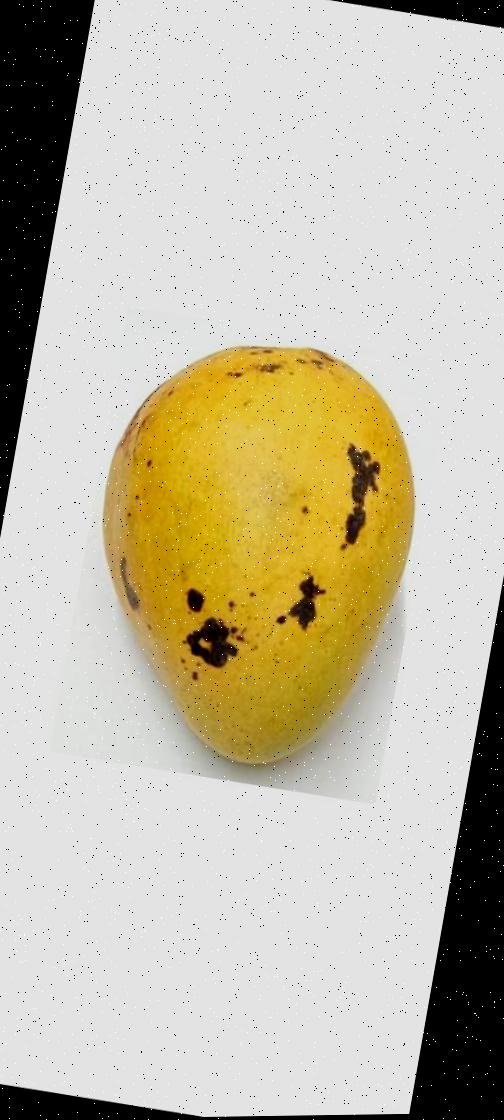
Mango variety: Bari-11